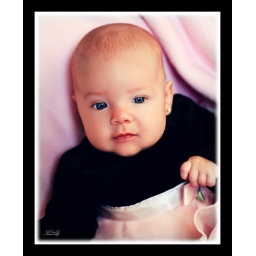
*Explore/Interestingness* two month old saydi is so darling in her pink and black dress!